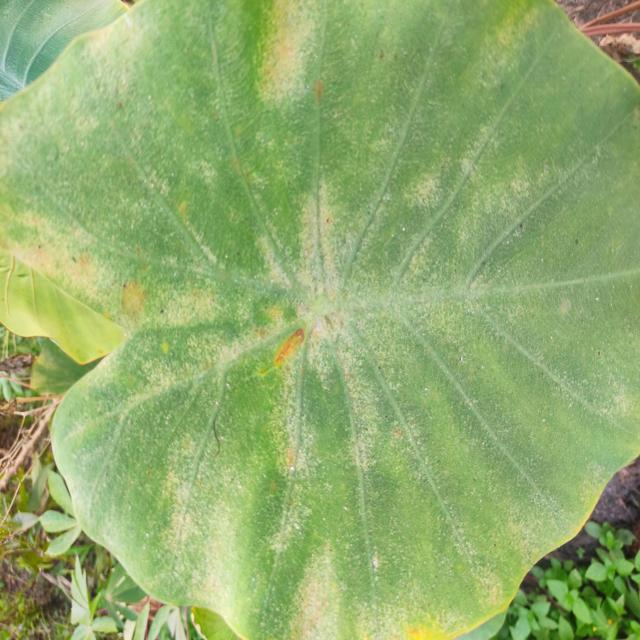
Label: Early_Blight